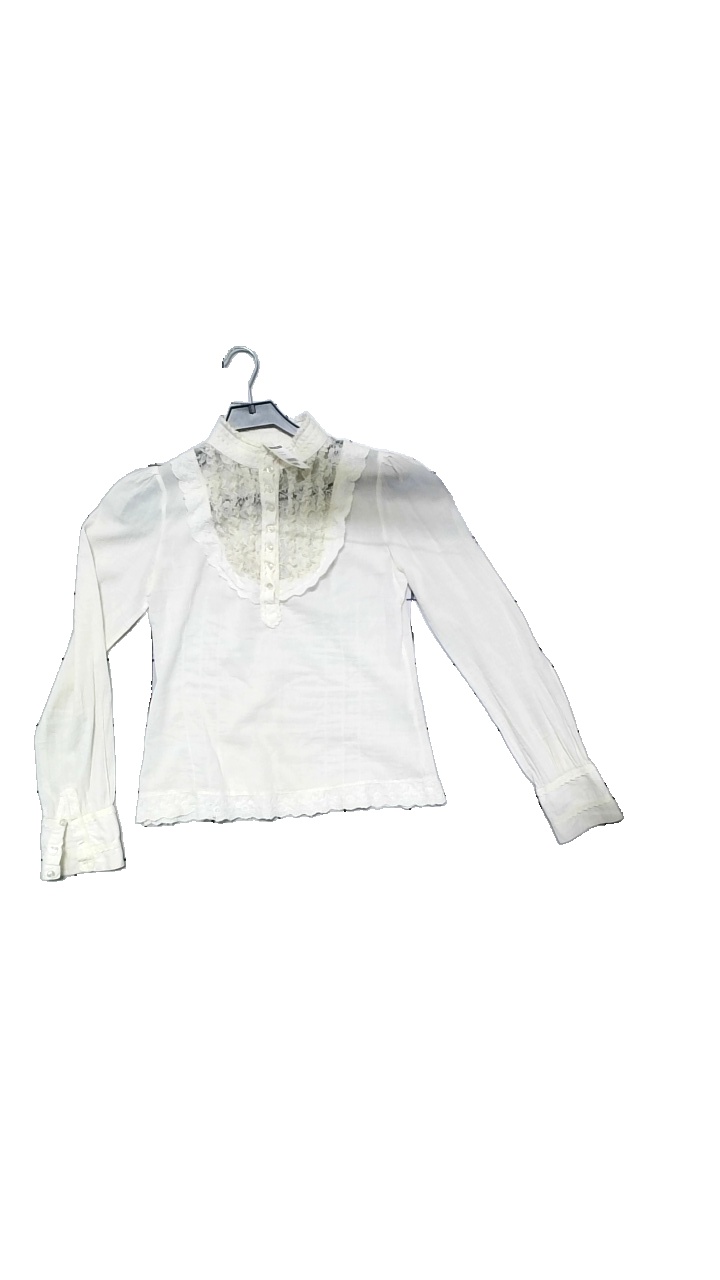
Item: Blouse (Ladies)
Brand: H&m
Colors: White
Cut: Regular, Turtle neck
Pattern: Lace
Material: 50% cotton, 50% nylon
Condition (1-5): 4
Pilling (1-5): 5
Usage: Reuse
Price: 50-100